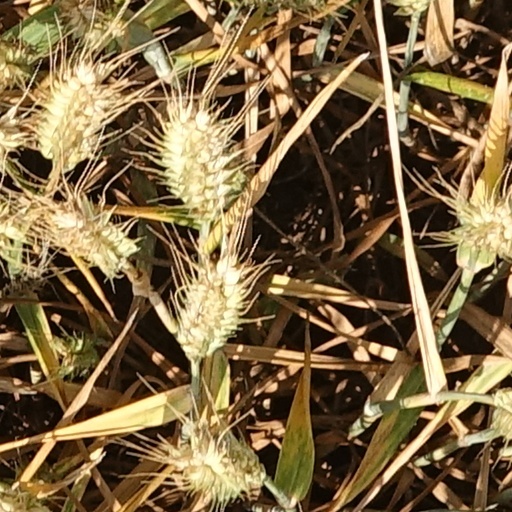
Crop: wheat